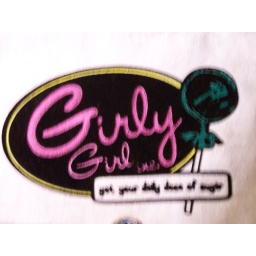
Look I made over Gabby's stained plain white shirt